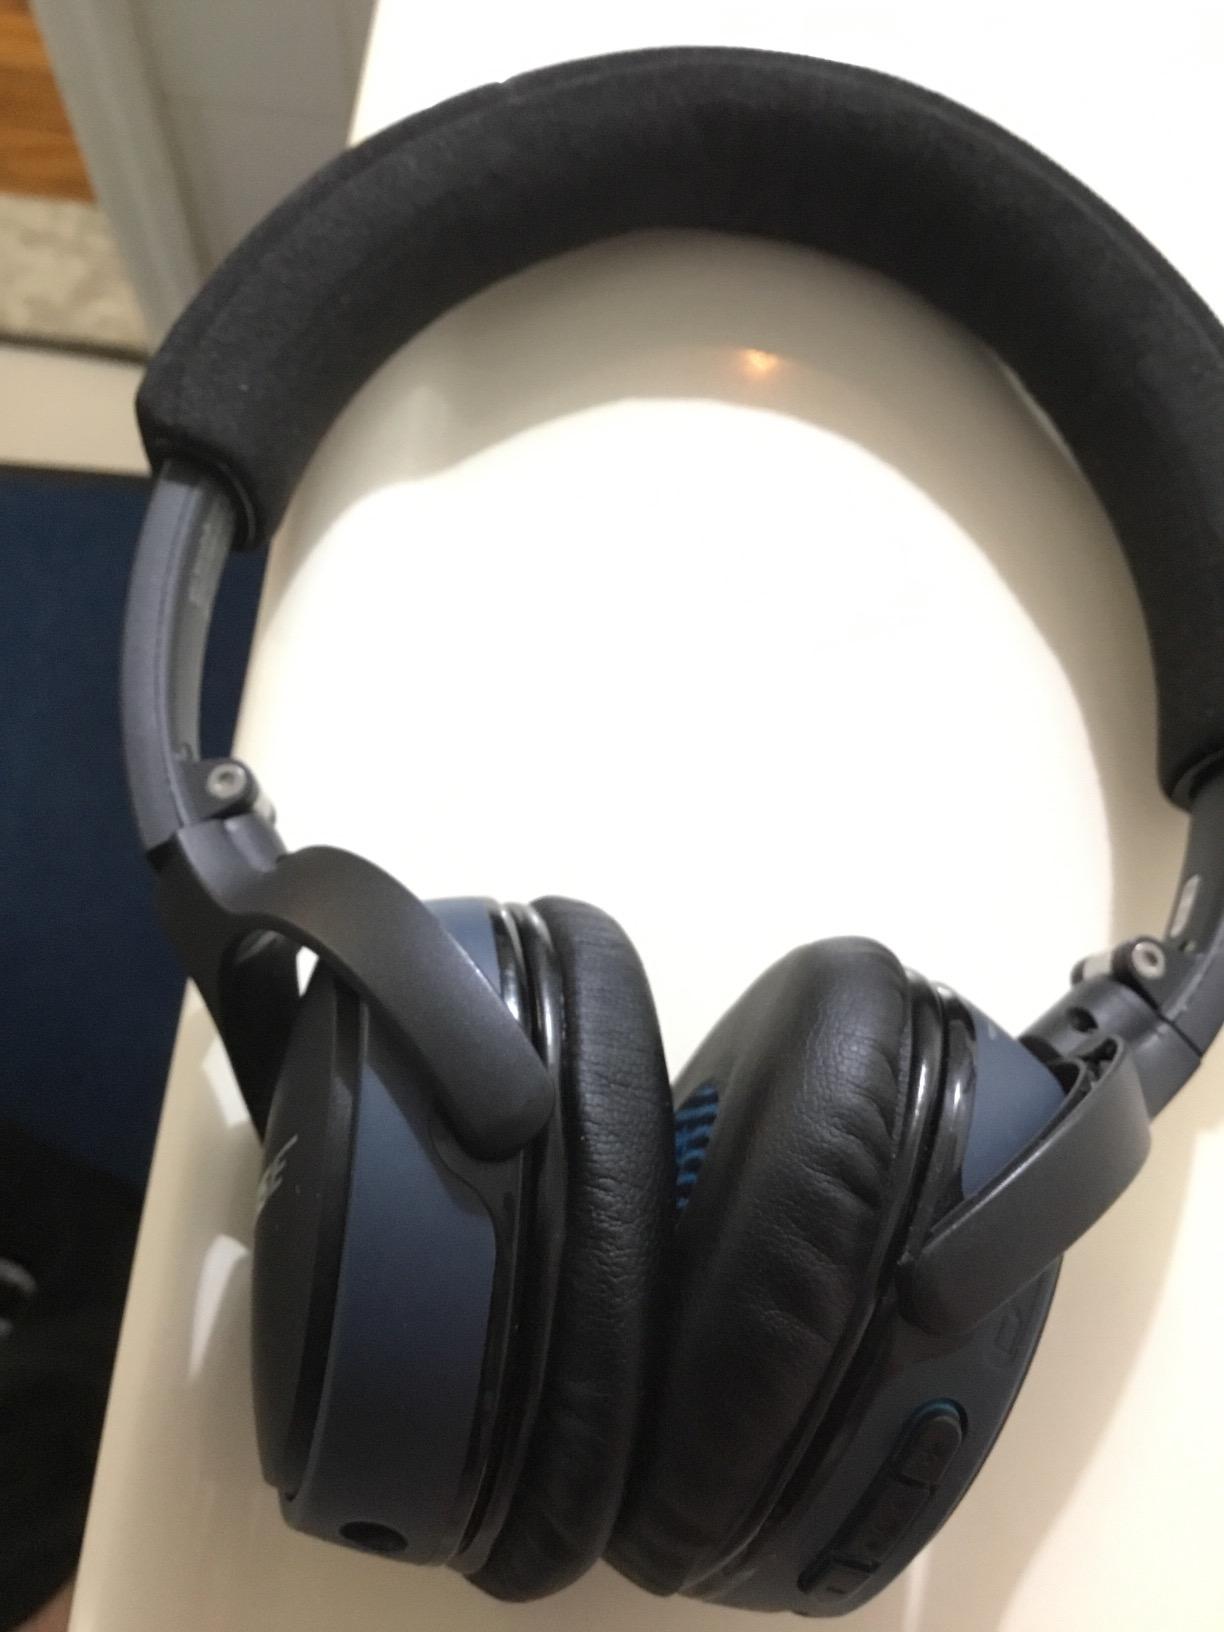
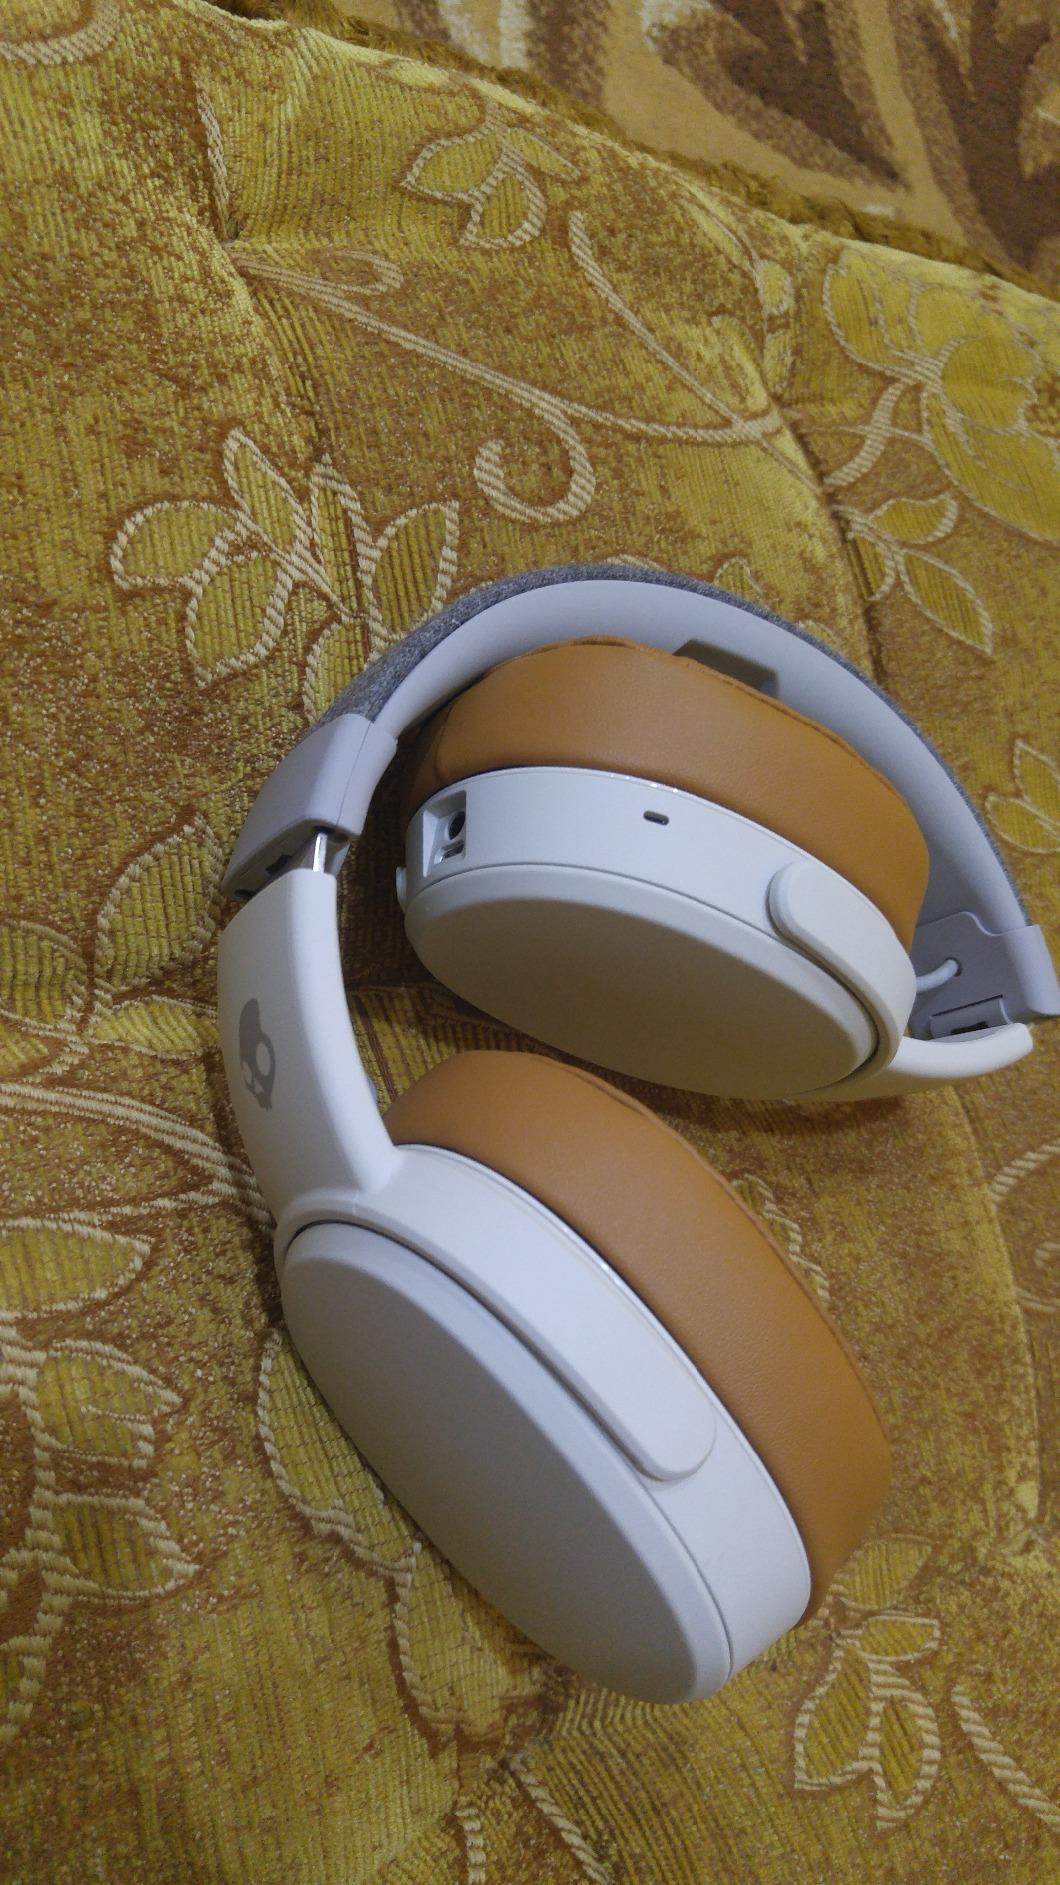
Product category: headphones
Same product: no